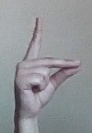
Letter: ta